Vaafuti Tavana

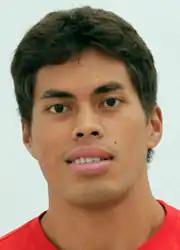
Futi Tavana (Legavolley 2012)

Vaafuti Tavana (born September 25, 1987) is an American male volleyball player. He is part of the United States men's national volleyball team. On club level he plays for Jakarta BNI 46.